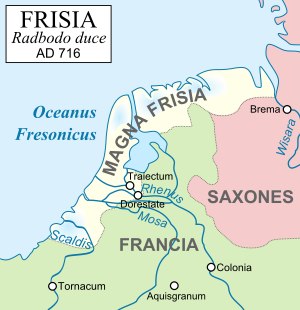
Frislands historie / Det frisiske kongerige (ca. 600 - 734)
Frisland 600-734
Frislands historie er knyttet til friserne. En egentlig frisisk stat eksisterede i 600-tallet og frem til første halvdel af 700-tallet, men dens tid blev kortvarig og var betinget af, at ingen af de omgivende stater havde styrke til at tage området under egen kontrol. Da dette skete, kunne friserne højst håbe på autonomi under lokale herskeres herredømme, hvilket siden blev Frislands skøbne. En følge heraf var, at det frisiske område blev og er forblevet opdelt mellem flere stater. Denne svækkede stilling må også tilskrives, at Frisland i den periode, hvor muligheden for at genvinde selvstændighed var til stede, tiden fra 1217 til 1489, led under interne magtkampe.